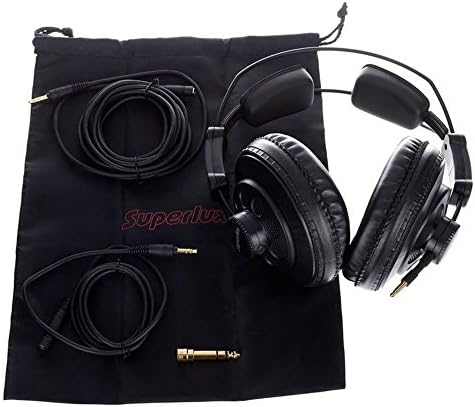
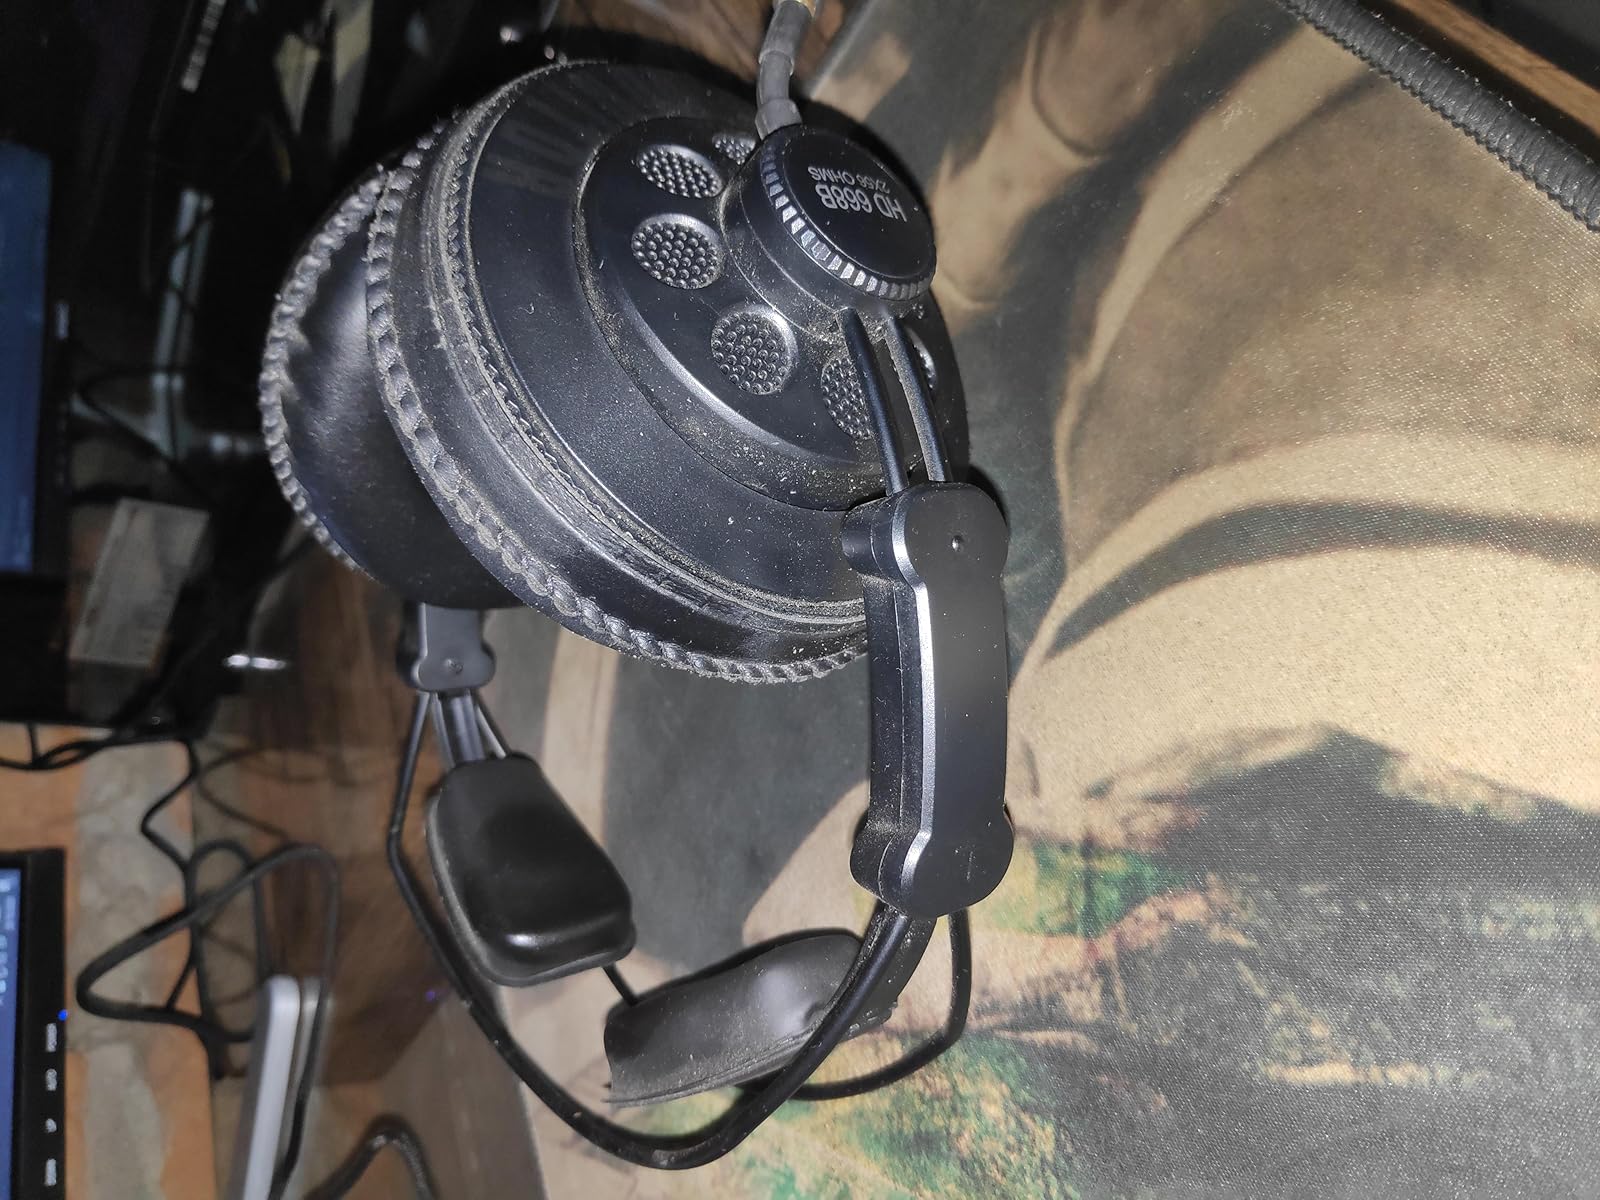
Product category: headphones
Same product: yes